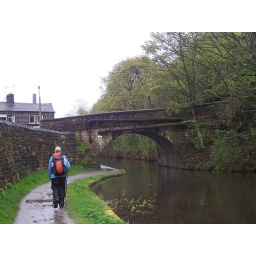
Like a bridge over completely calm water